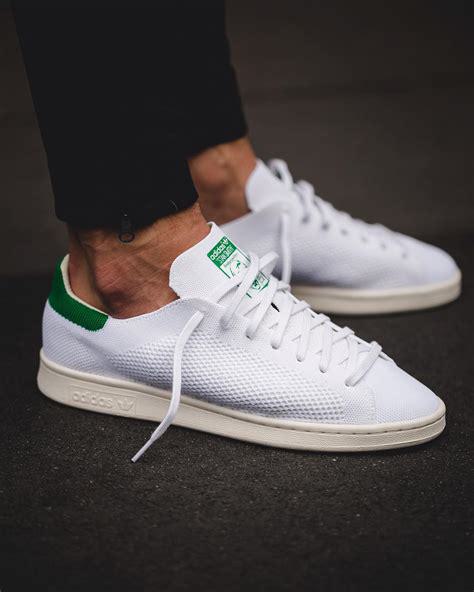
Brand: adidas
Model: Originals Stan Smith